Magic sword

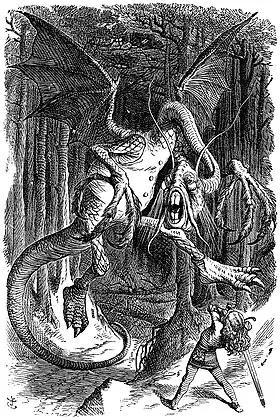
Illustration of the poem "Jabberwocky" featuring the vorpal sword.

Edmund Spenser's "The Faerie Queene" features a golden sword called Chrysaor, the personal weapon of Sir Artegal, the Knight of Justice. The sword was given to him by Astræa, who had been holding it since the days when Zeus had used it to battle the Titans. Because it was "Tempred "[ sic ]" with Adamant", it was described as being able to cleave through anything.